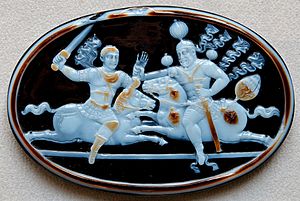
Sassaniderne / Sammenstød med nomadefolk
Shapur 1. og Valerian
Sassanideriget eller sassaniderne er rækken af iranske konger, som regerede det tredje iranske rige fra 224 e.Kr. til 651. Dynastiet mistede magten, da den sidste sassanidiske shah, Yazdegerd 3., led nederlag efter 14-års kamp for at fordrive det tidlige kalifat, som gjorde Iran til det første muslimske rige.